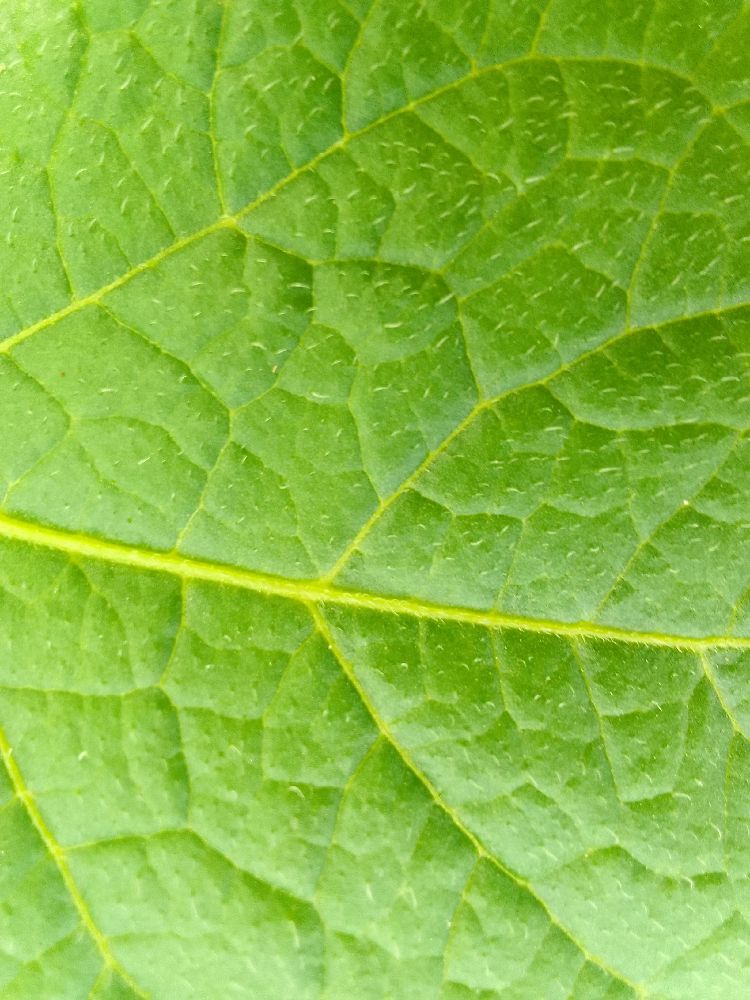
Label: Healthy